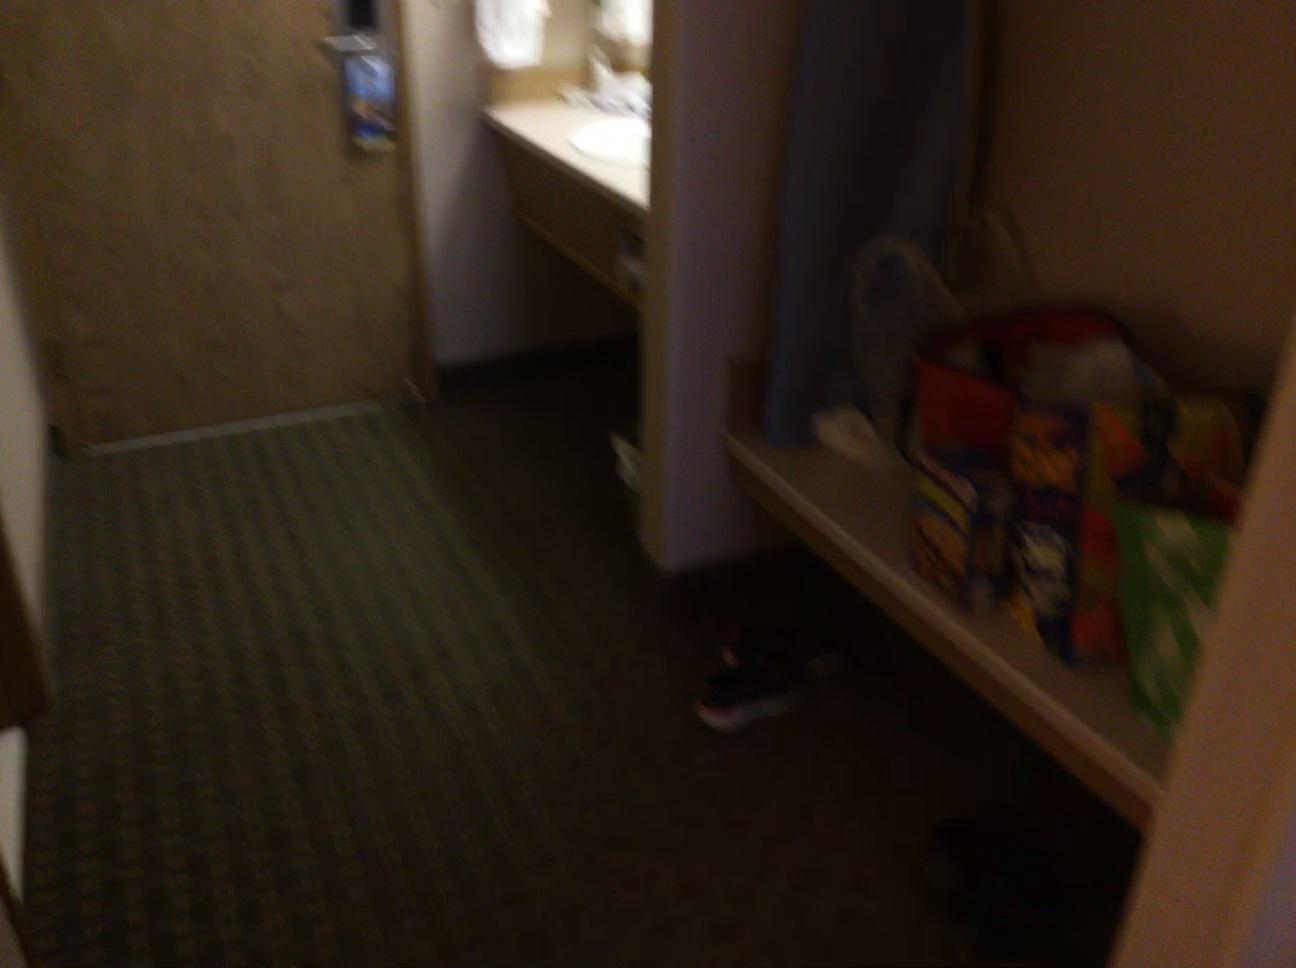
Question: Can the board fit in front of the bench from the world's perspective? Final answer should be yes or no.
Answer: No